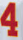
Number: 4